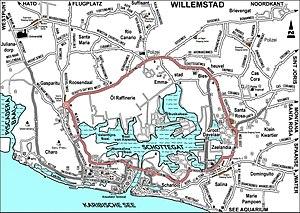
Schottegat est le port naturel de Willemstad, la capitale de Curaçao, dans les Petites Antilles.